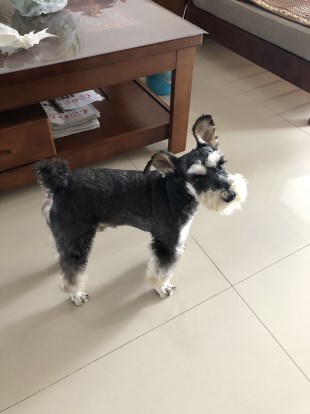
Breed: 2342-n000102-miniature_schnauzer